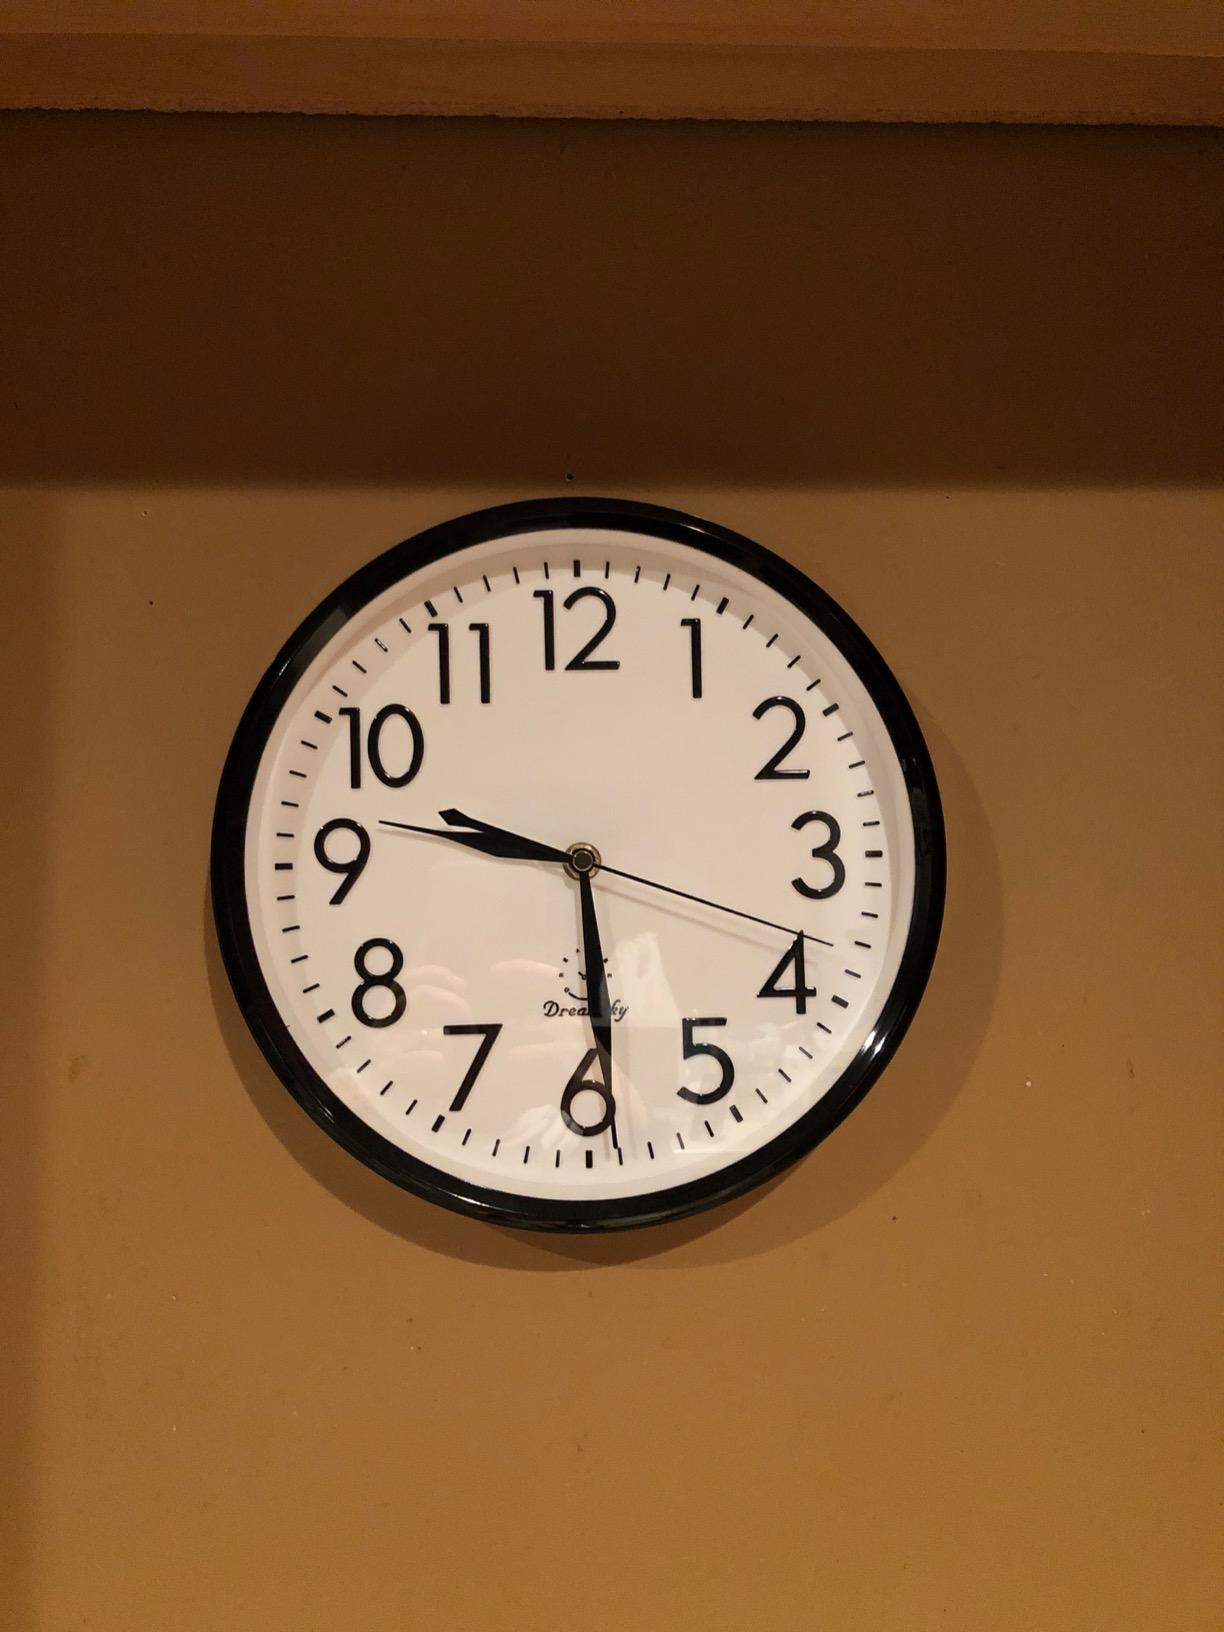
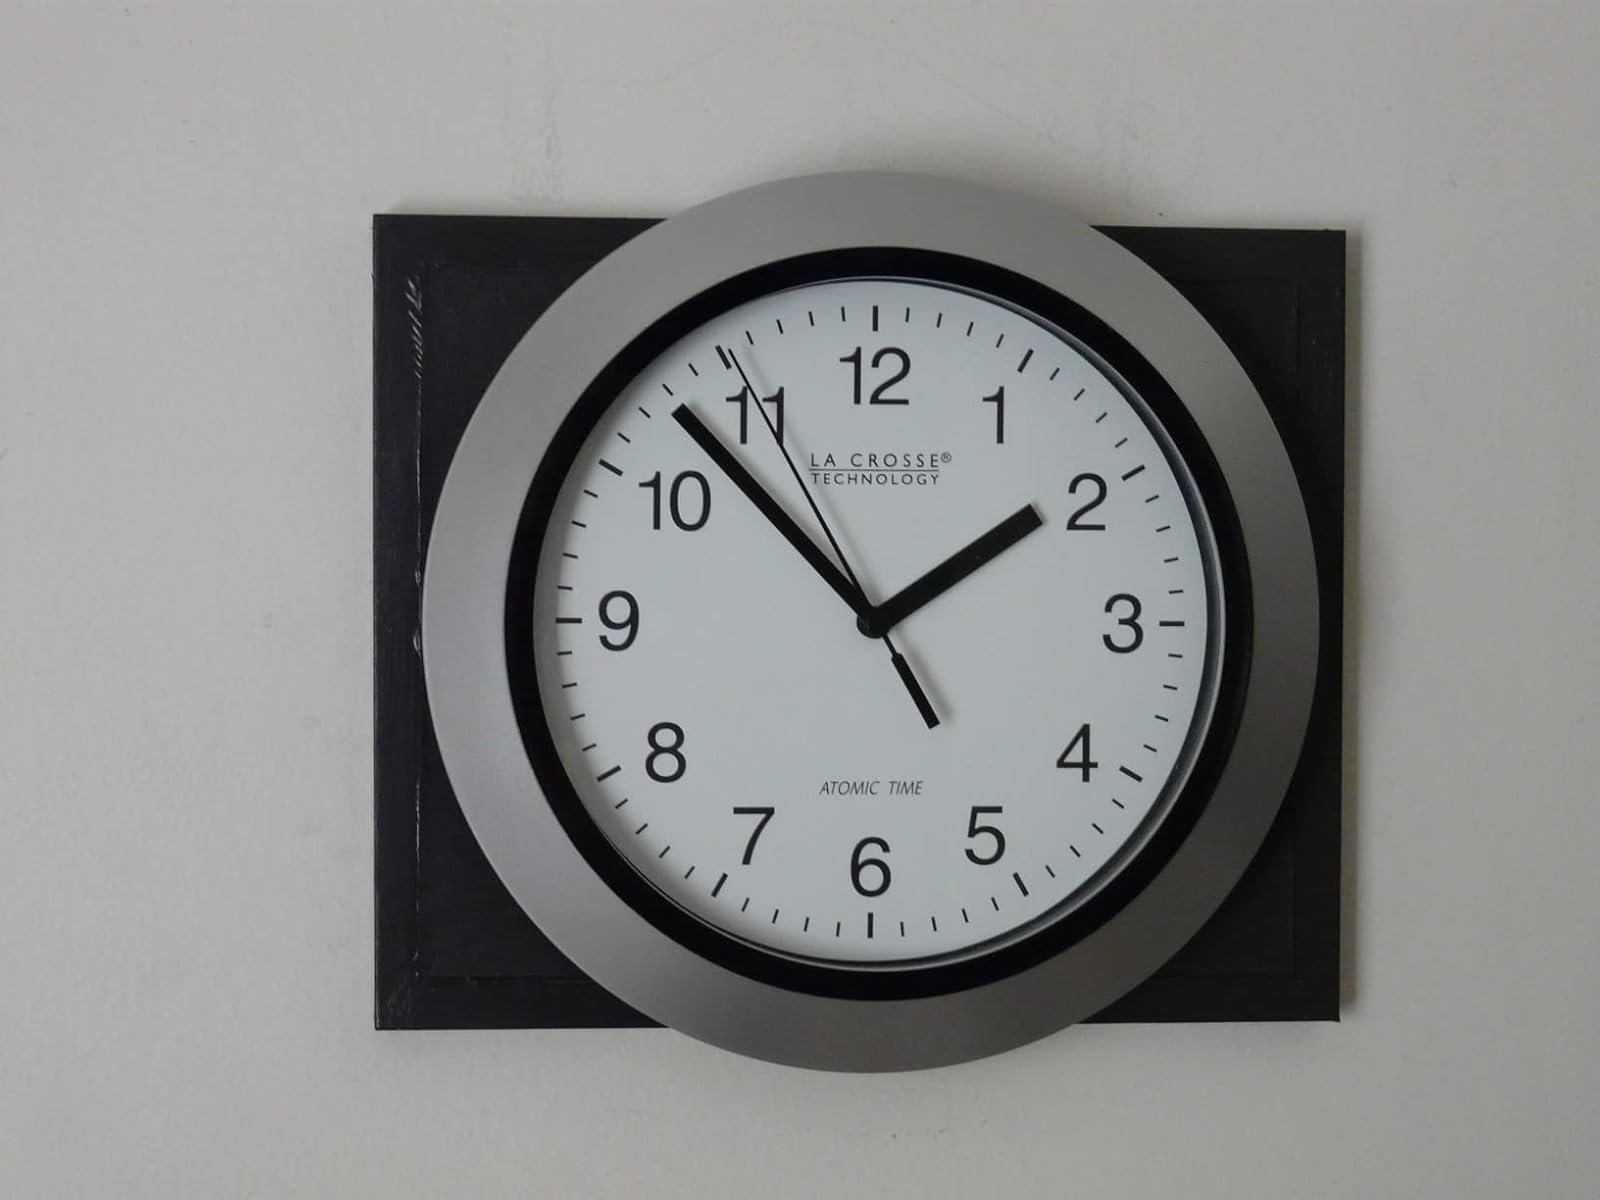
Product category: clock
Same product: no